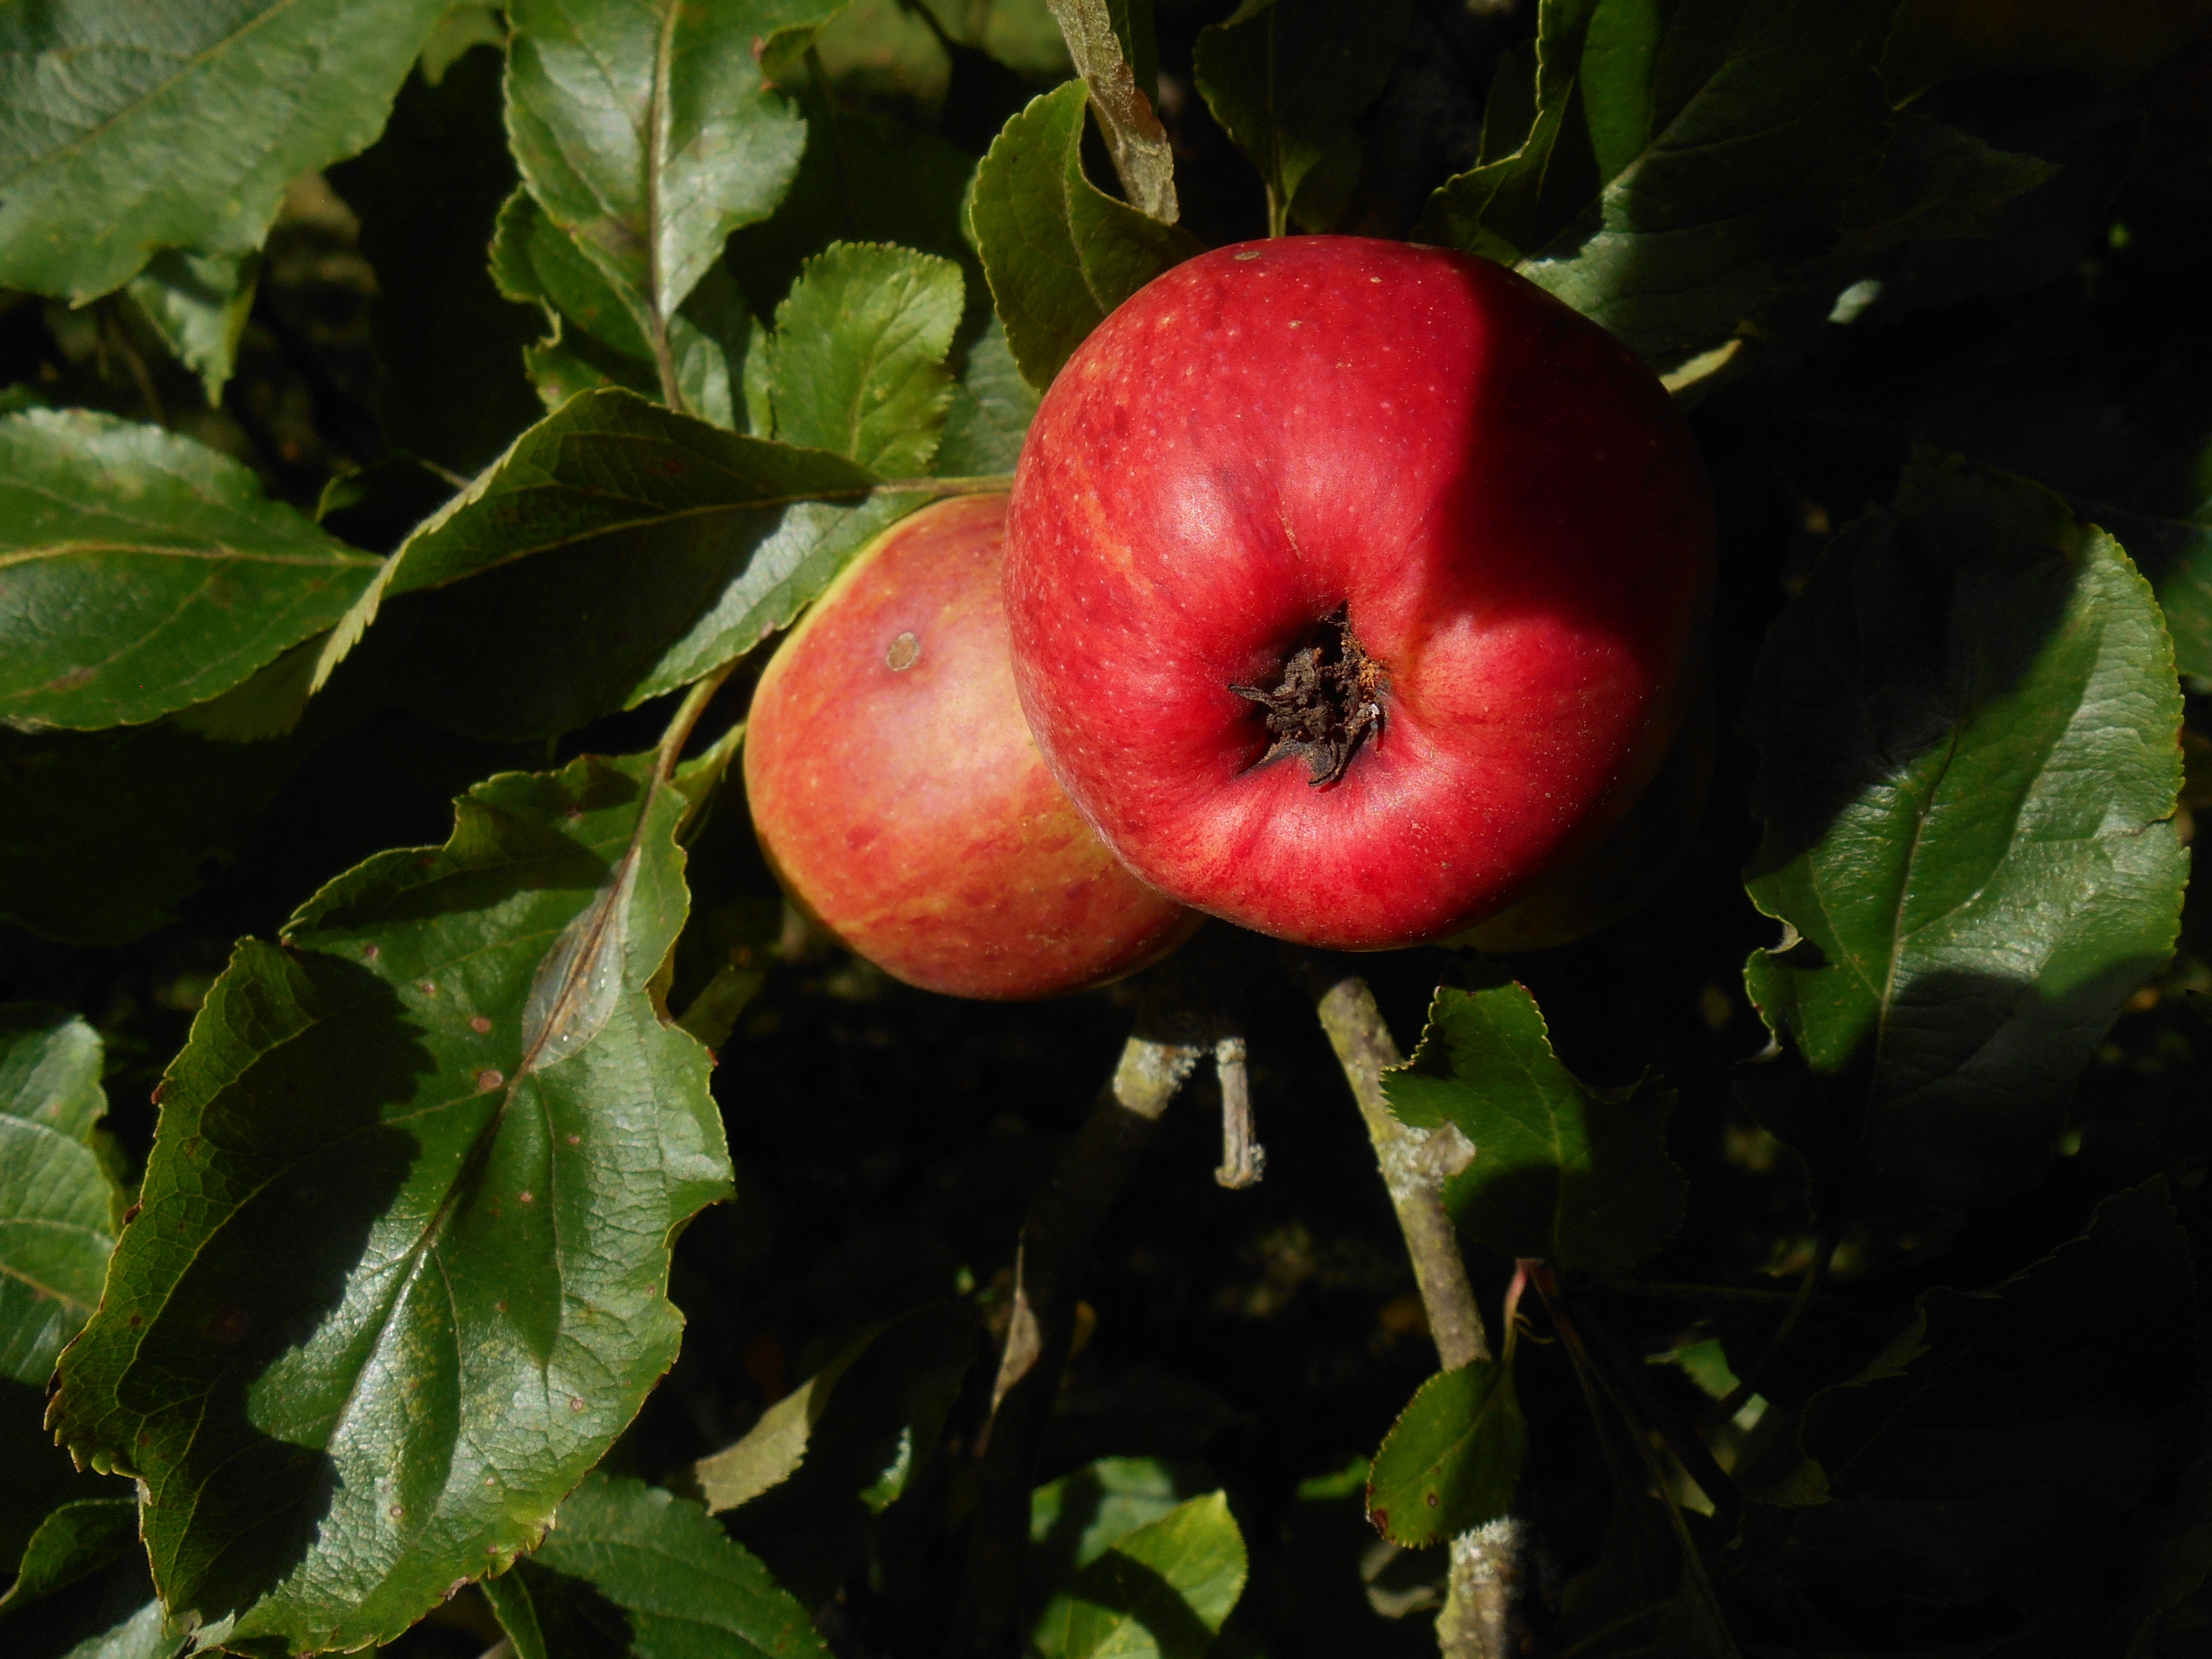
apple, tree, nature, plant, fruit, leaf, flower, summer, food, green, red, produce, natural, autumn, fresh, garden, healthy, delicious, season, leaves, shrub, autumnal, organic, flowering plant, rose family, acerola, malpighia, land plant, rose order